Museo Bellapart

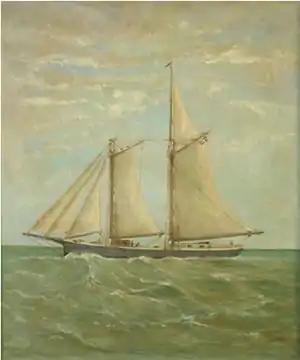
Schooner "Separación Dominicana" at the Battle of Tortuguero in 1844.

The Museo Bellapart is a free private art museum in Santo Domingo, Dominican Republic specifically in located at the corner of Av. John F. Kennedy founded in 1999 and is situated on the fifth floor, above a Honda car dealership. It was initially founded by Juan José Bellapart, a Catalan businessman. Bellapart died in 2020, however the collection is still owned by the Bellapart family. Its large permanent collection includes artwork from the mid-19th century to the 1960s.